Vicky Bruce

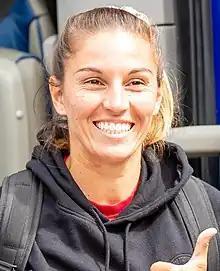
Bruce with Bristol City in 2022

Victoria Frances Bruce (born May 31, 1994) is an American soccer player who plays as a defender for USL Super League club Carolina Ascent. She played college soccer for the North Carolina Tar Heels and the Davidson Wildcats.